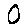
Label: 0